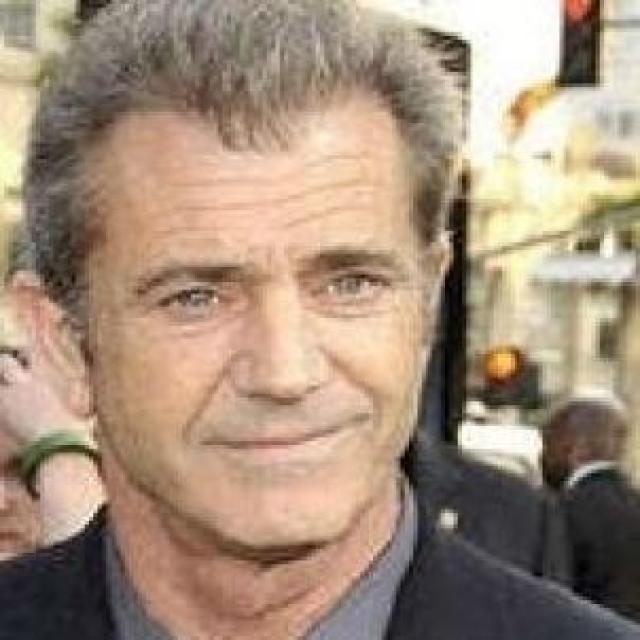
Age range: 45-64